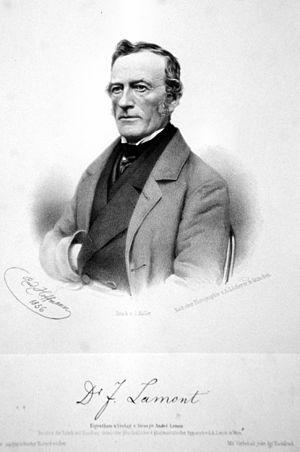
L'île Lamont est une île de la terre François-Joseph.
Johann von Lamont est un astronome et physicien allemand d'origine écossaise.